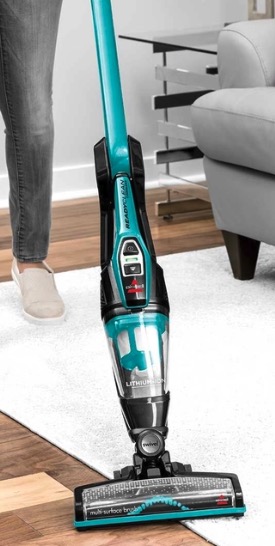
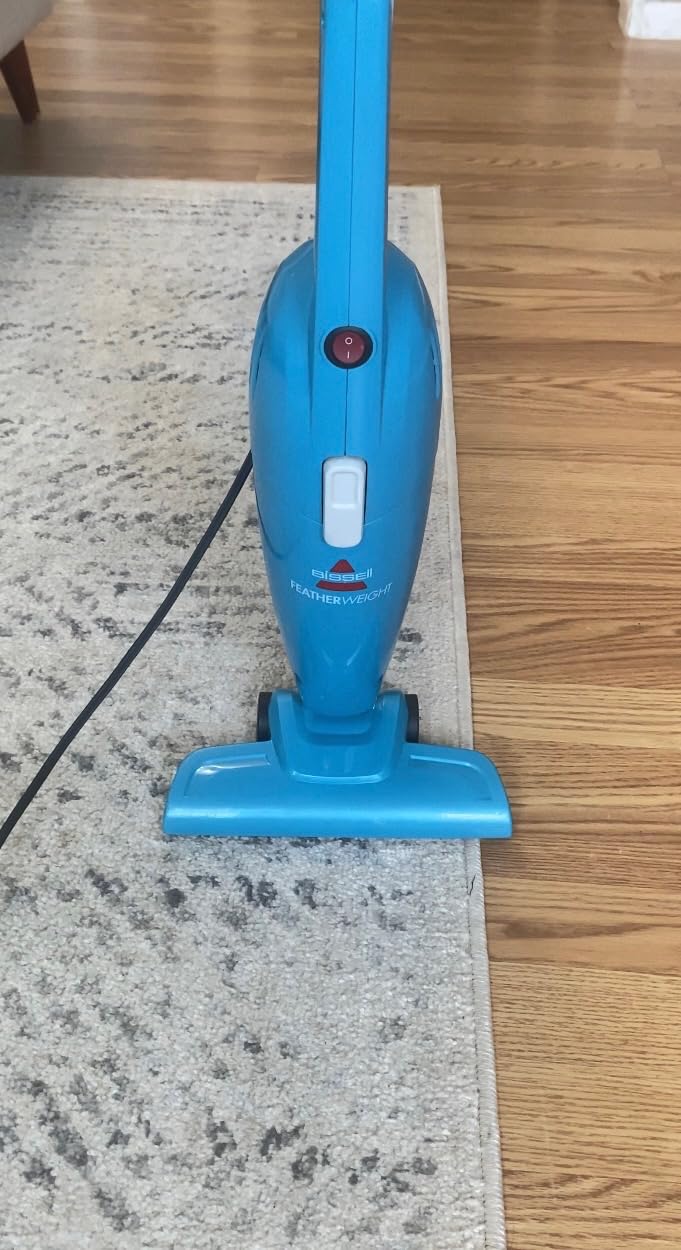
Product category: items_vacuum
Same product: no